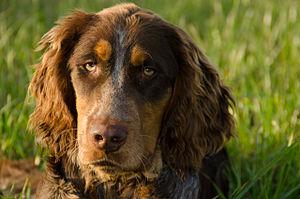
Notre épagneul picard, Gibbs des Chaumes de Thiérache à 6 mois